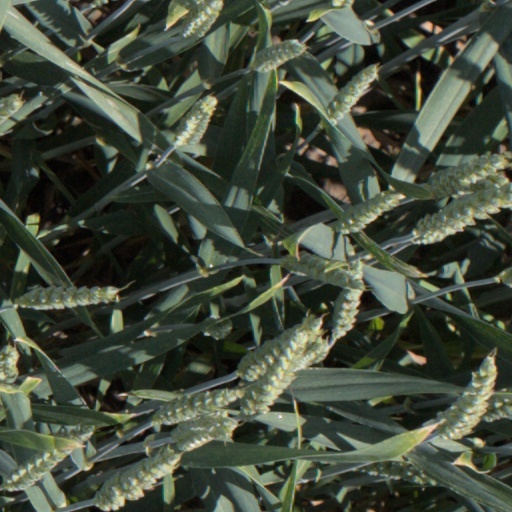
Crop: wheat